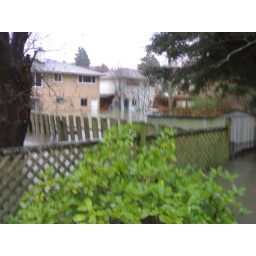
The neighbors on the east side of the house had water above their threshholds